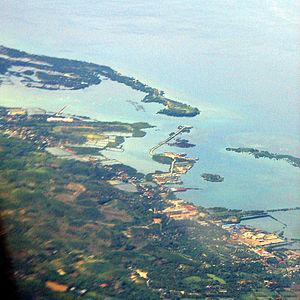
Carmen est une municipalité de la province de Cebu, au nord-est de l'île de Cebu, aux Philippines.